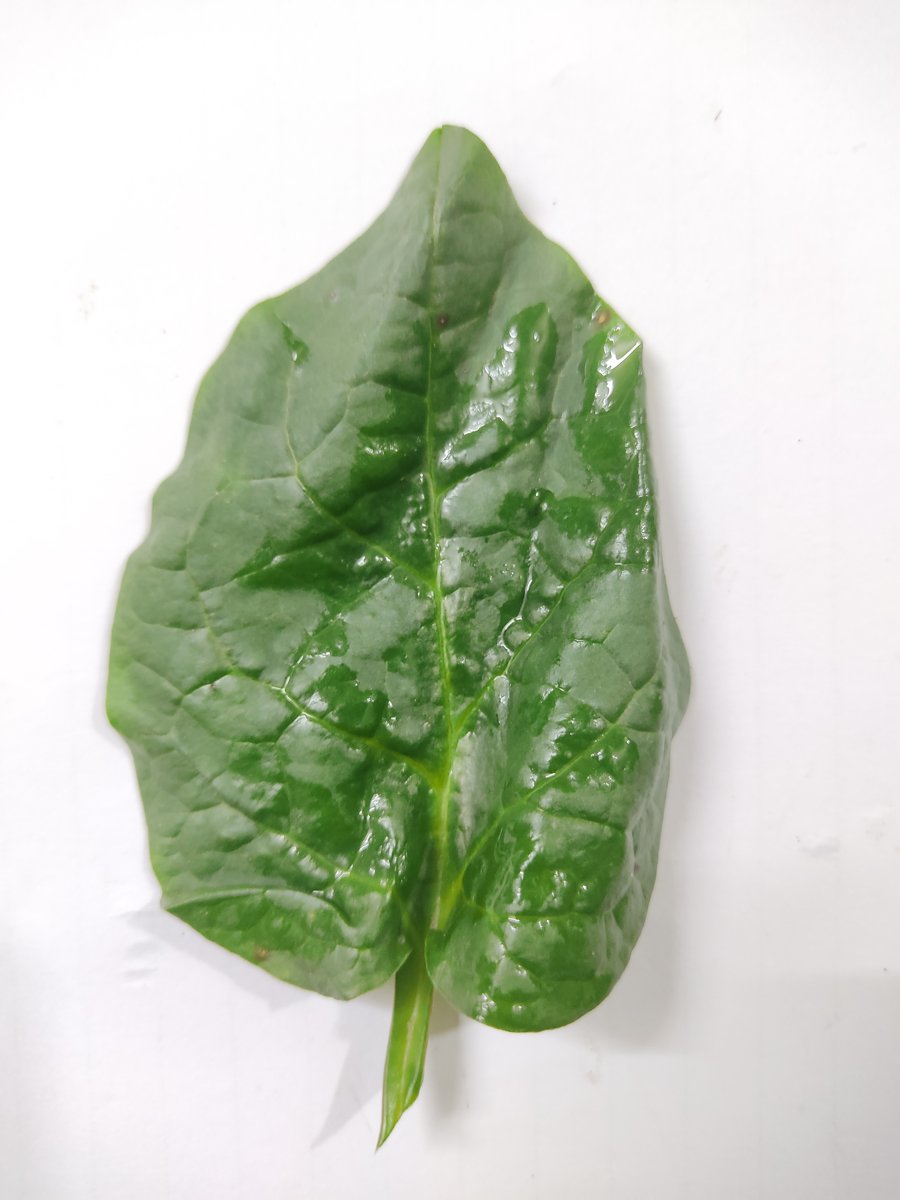
Label: Healthy-Leaf